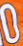
Number: 0